Antonio Candreva

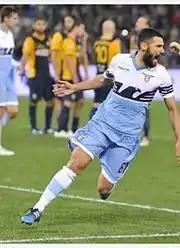
Candreva celebrating a goal for Lazio in March 2015

On the last day of the January 2012 transfer window, he moved to Lazio on a free loan deal, in return Simone Del Nero from Lazio went for a free loan to Cesena. On 7 April 2012, Candreva scored his first goal for Lazio against Napoli in the 2011–12 season, in a 3–1 home victory.